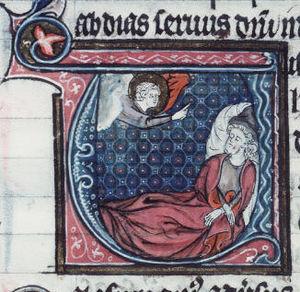
Dieu apparaissant en songe à Abdias. Livre d'Abdias, Bourges - BM - ms. 0007, f. 155v.
Abdias est le quatrième des douze petits prophètes, et l'auteur présumé du Livre d'Abdias, qui contient un seul chapitre, où le prophète prédit la ruine des Édomites.